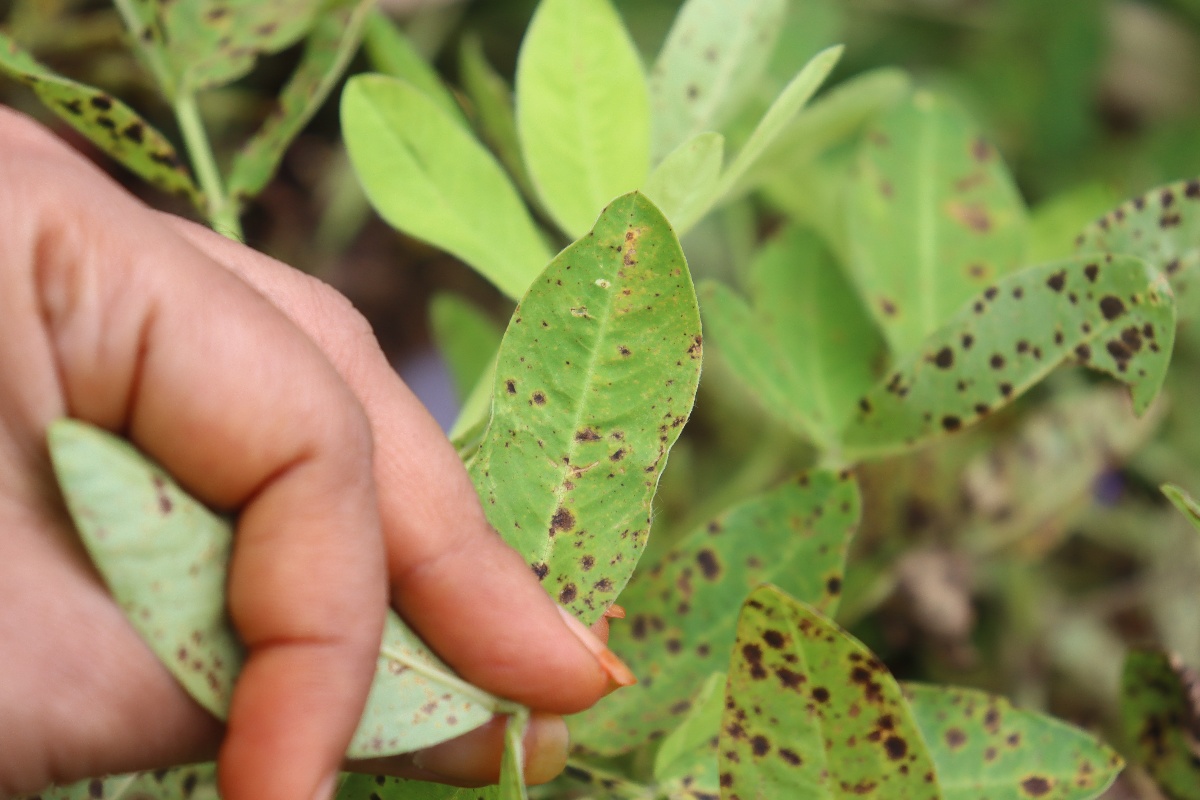
Label: late leaf spot